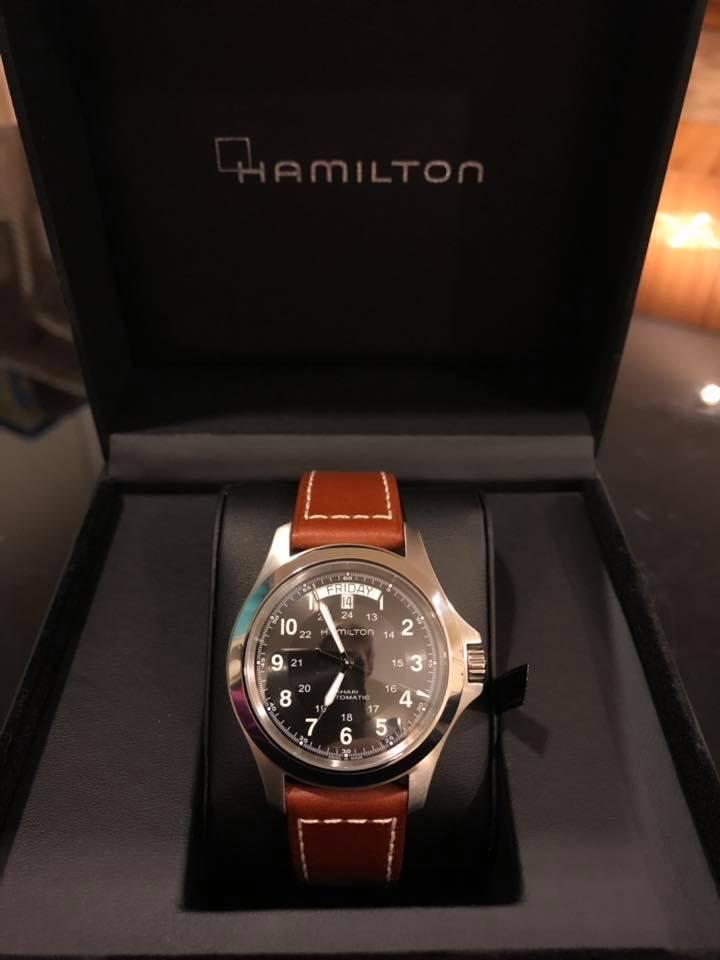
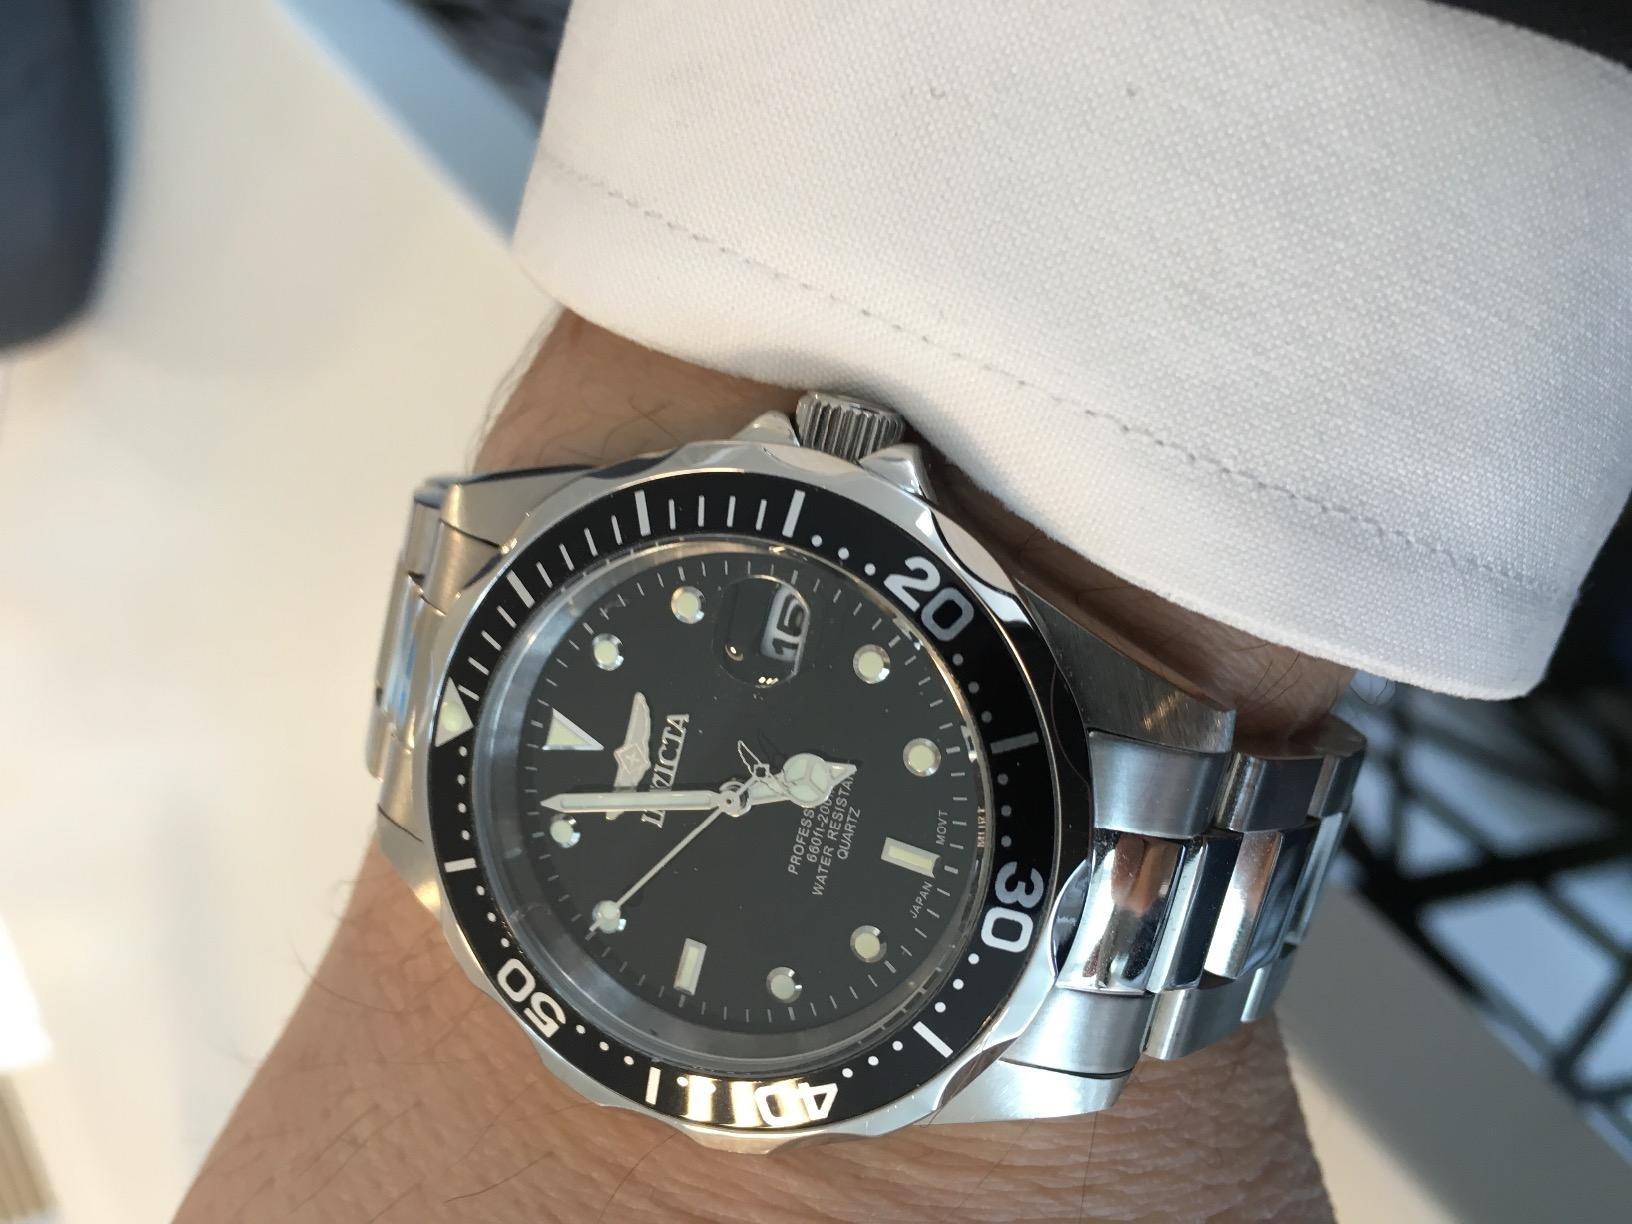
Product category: accessories_watch
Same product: no